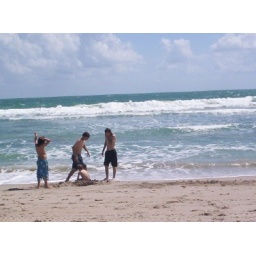
4 boys in sand 07